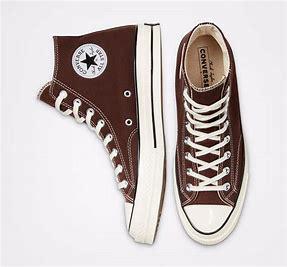
Brand: Converse
Model: Chuck 70 Canvas